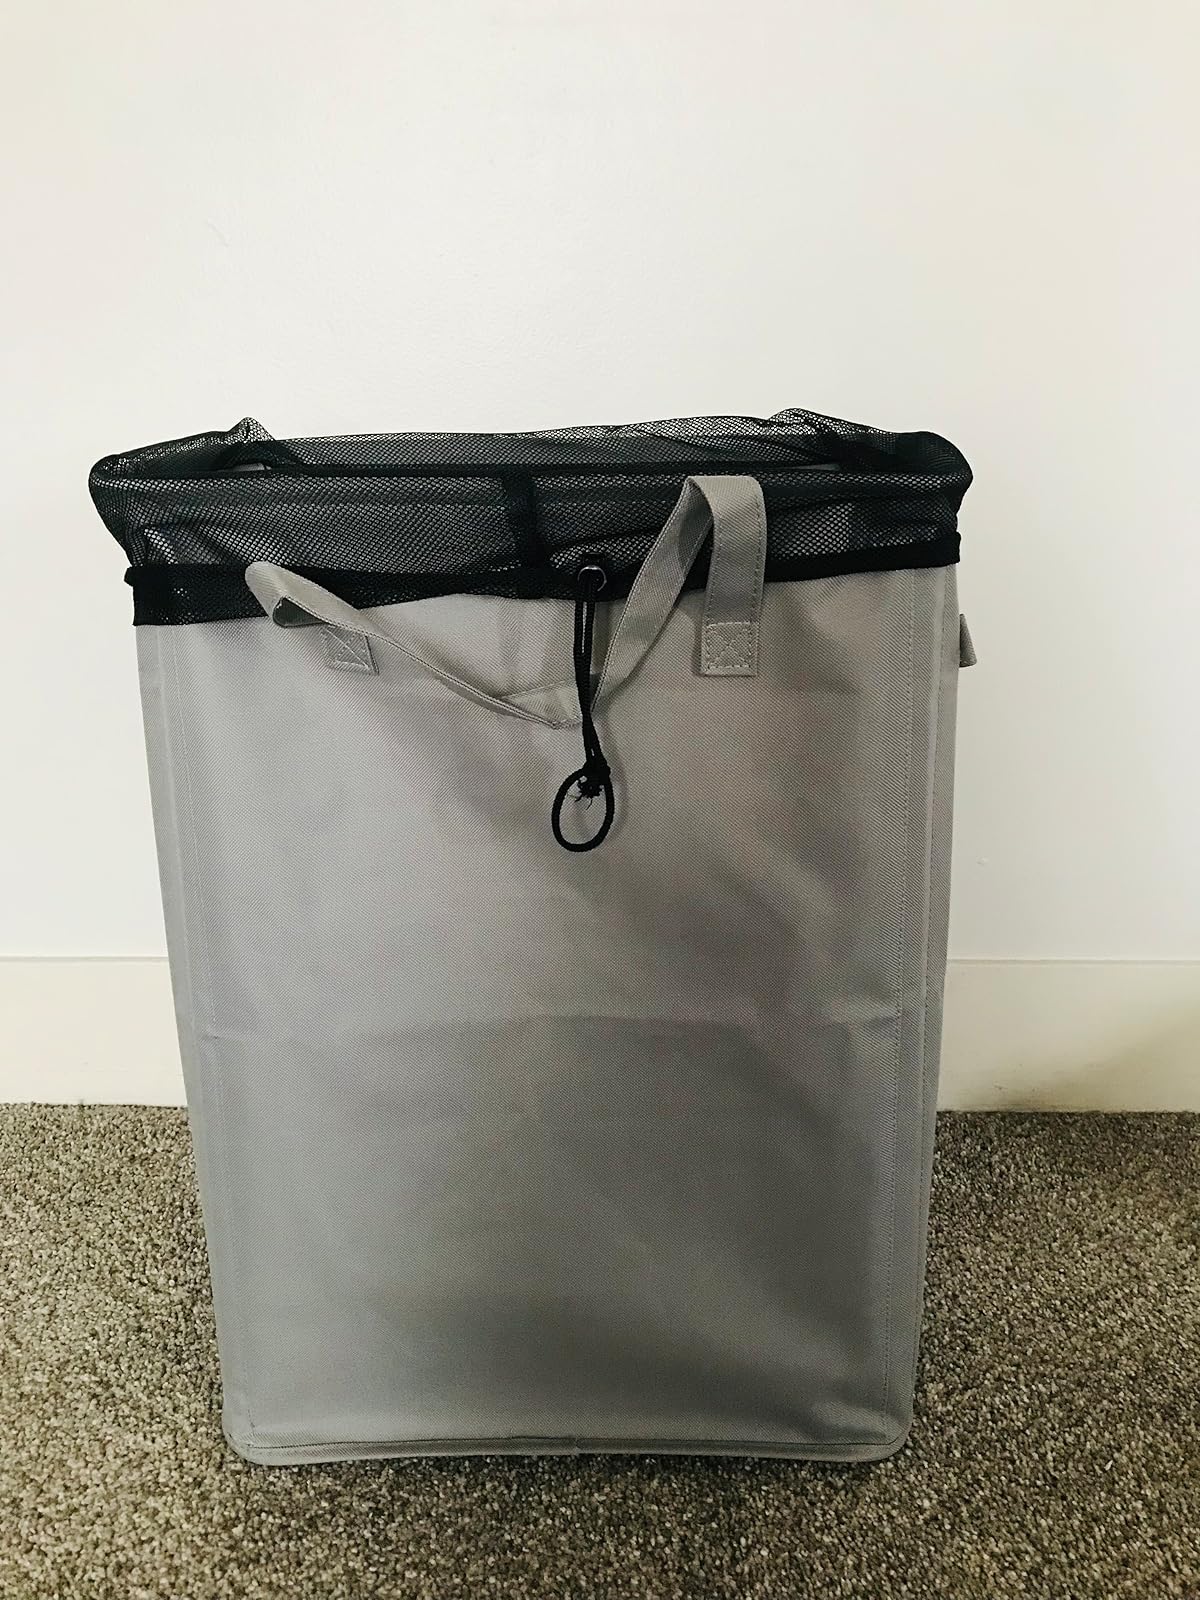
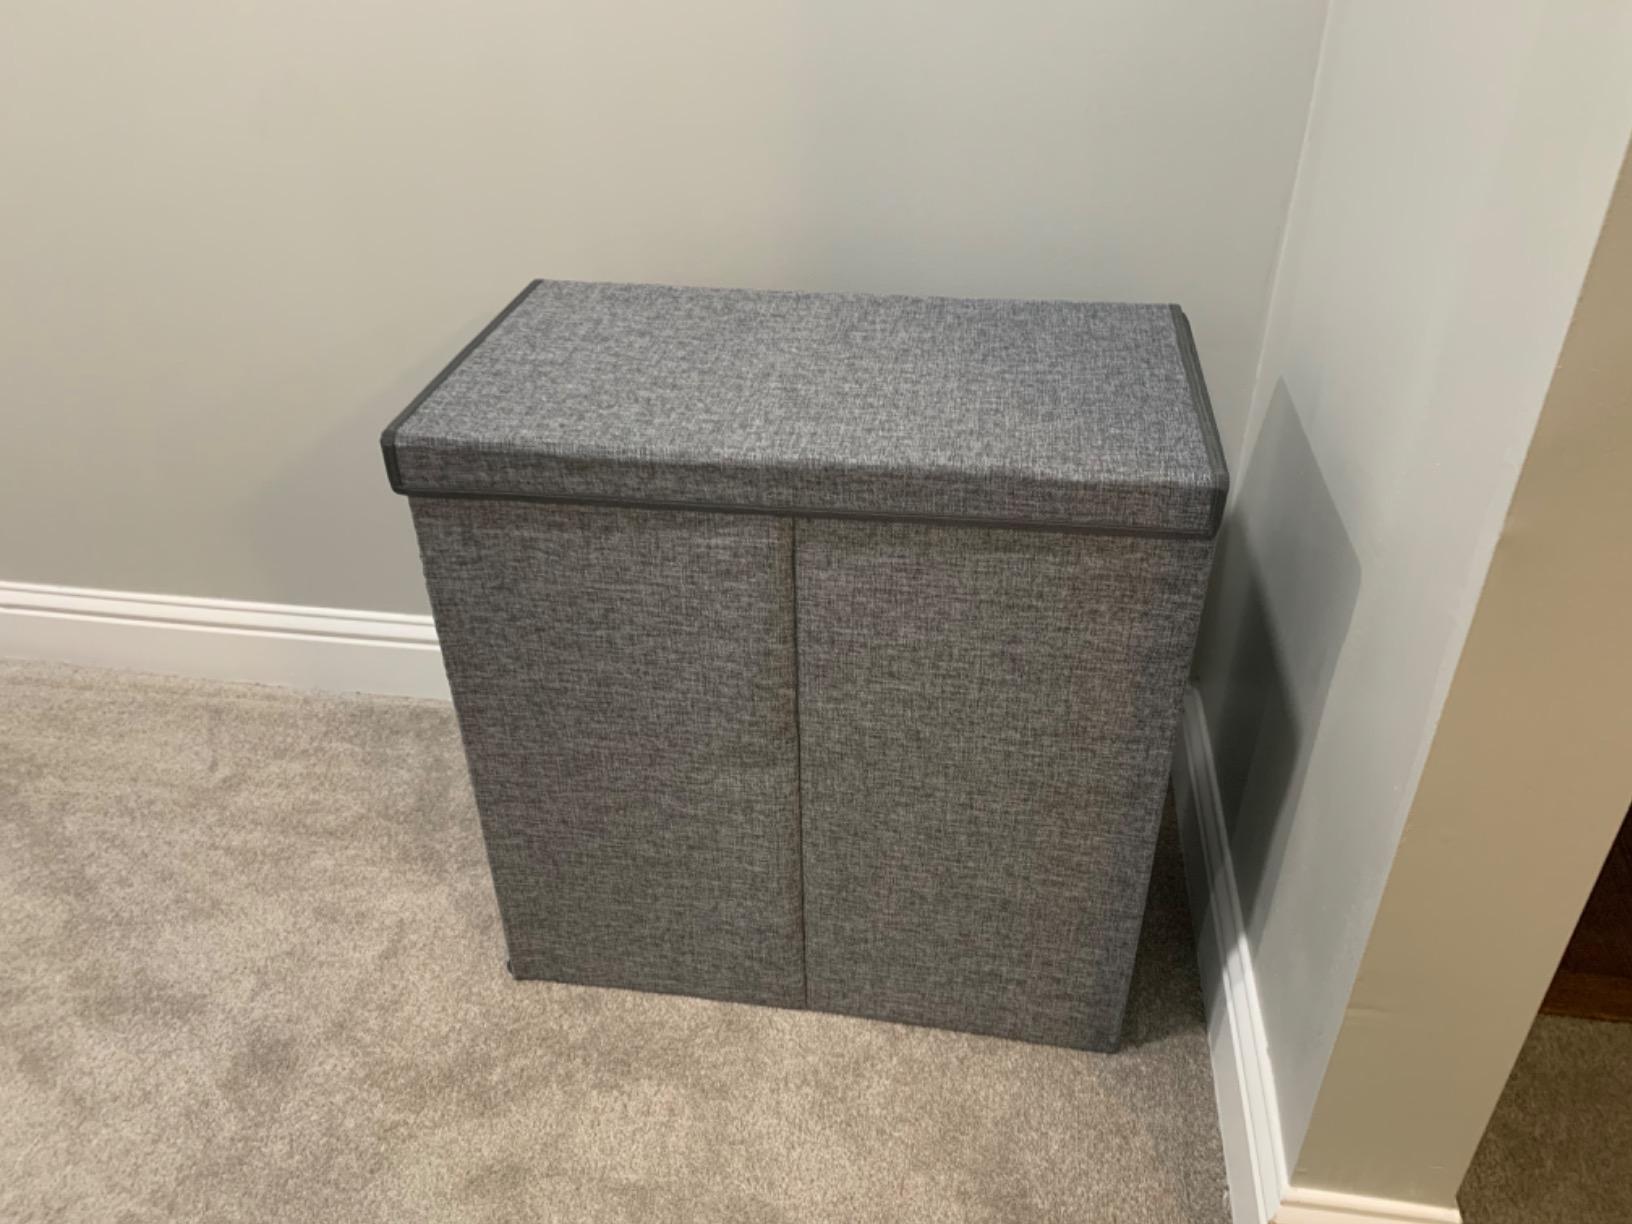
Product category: items_hamper
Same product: no